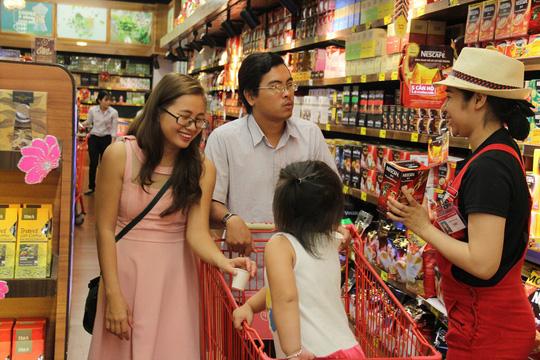
người phụ nữ mặc áo yếm đỏ đang quảng bá sản phẩm với những người khách